Santiago García (Argentine footballer)

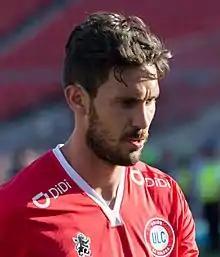
García with Unión La Calera in 2020

Santiago García (born 8 July 1988) is an Argentine professional footballer who most recently played as a left-back for Club Alianza Lima.